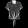
Label: T - shirt / top